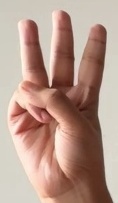
ASL sign: 6